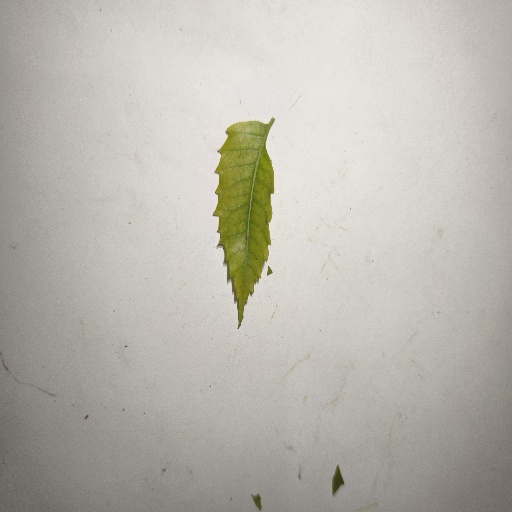
Species: Neem
Leaf condition: Yellow Leaf